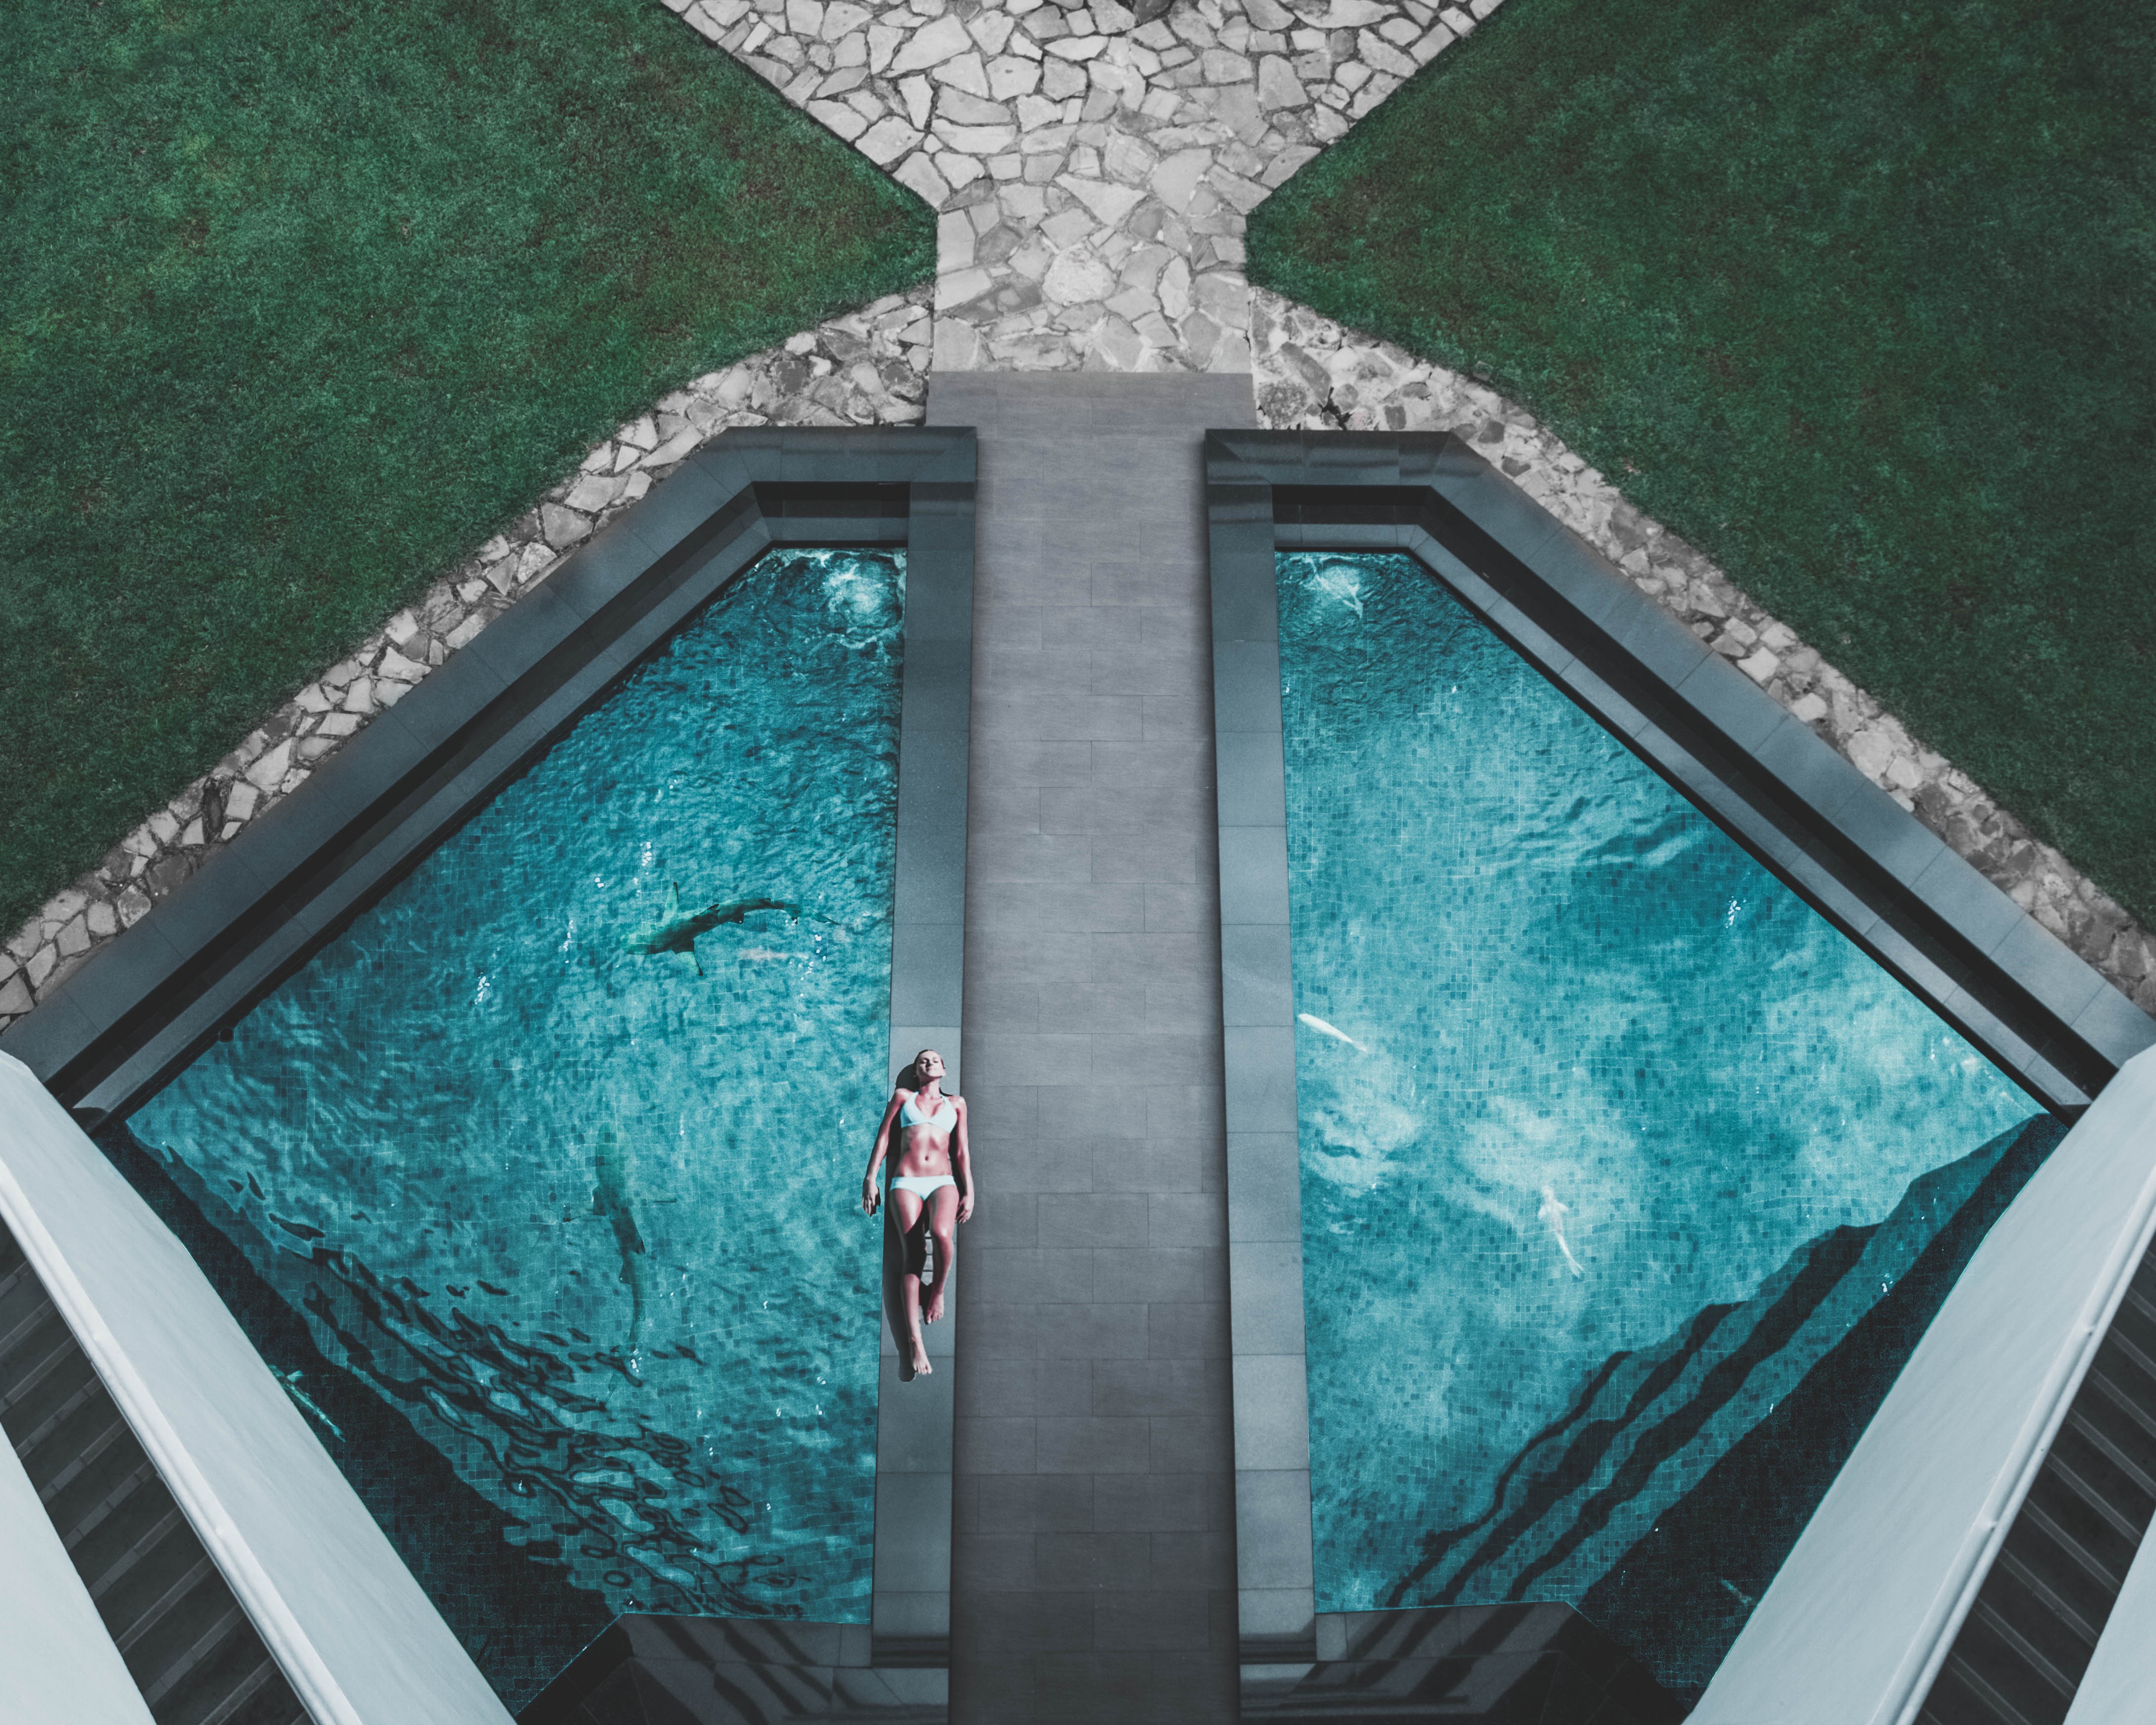
window, glass, swimming pool, blue, daylighting